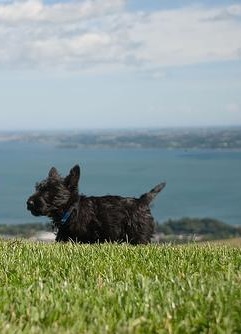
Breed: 206-n000037-Scotch_terrier